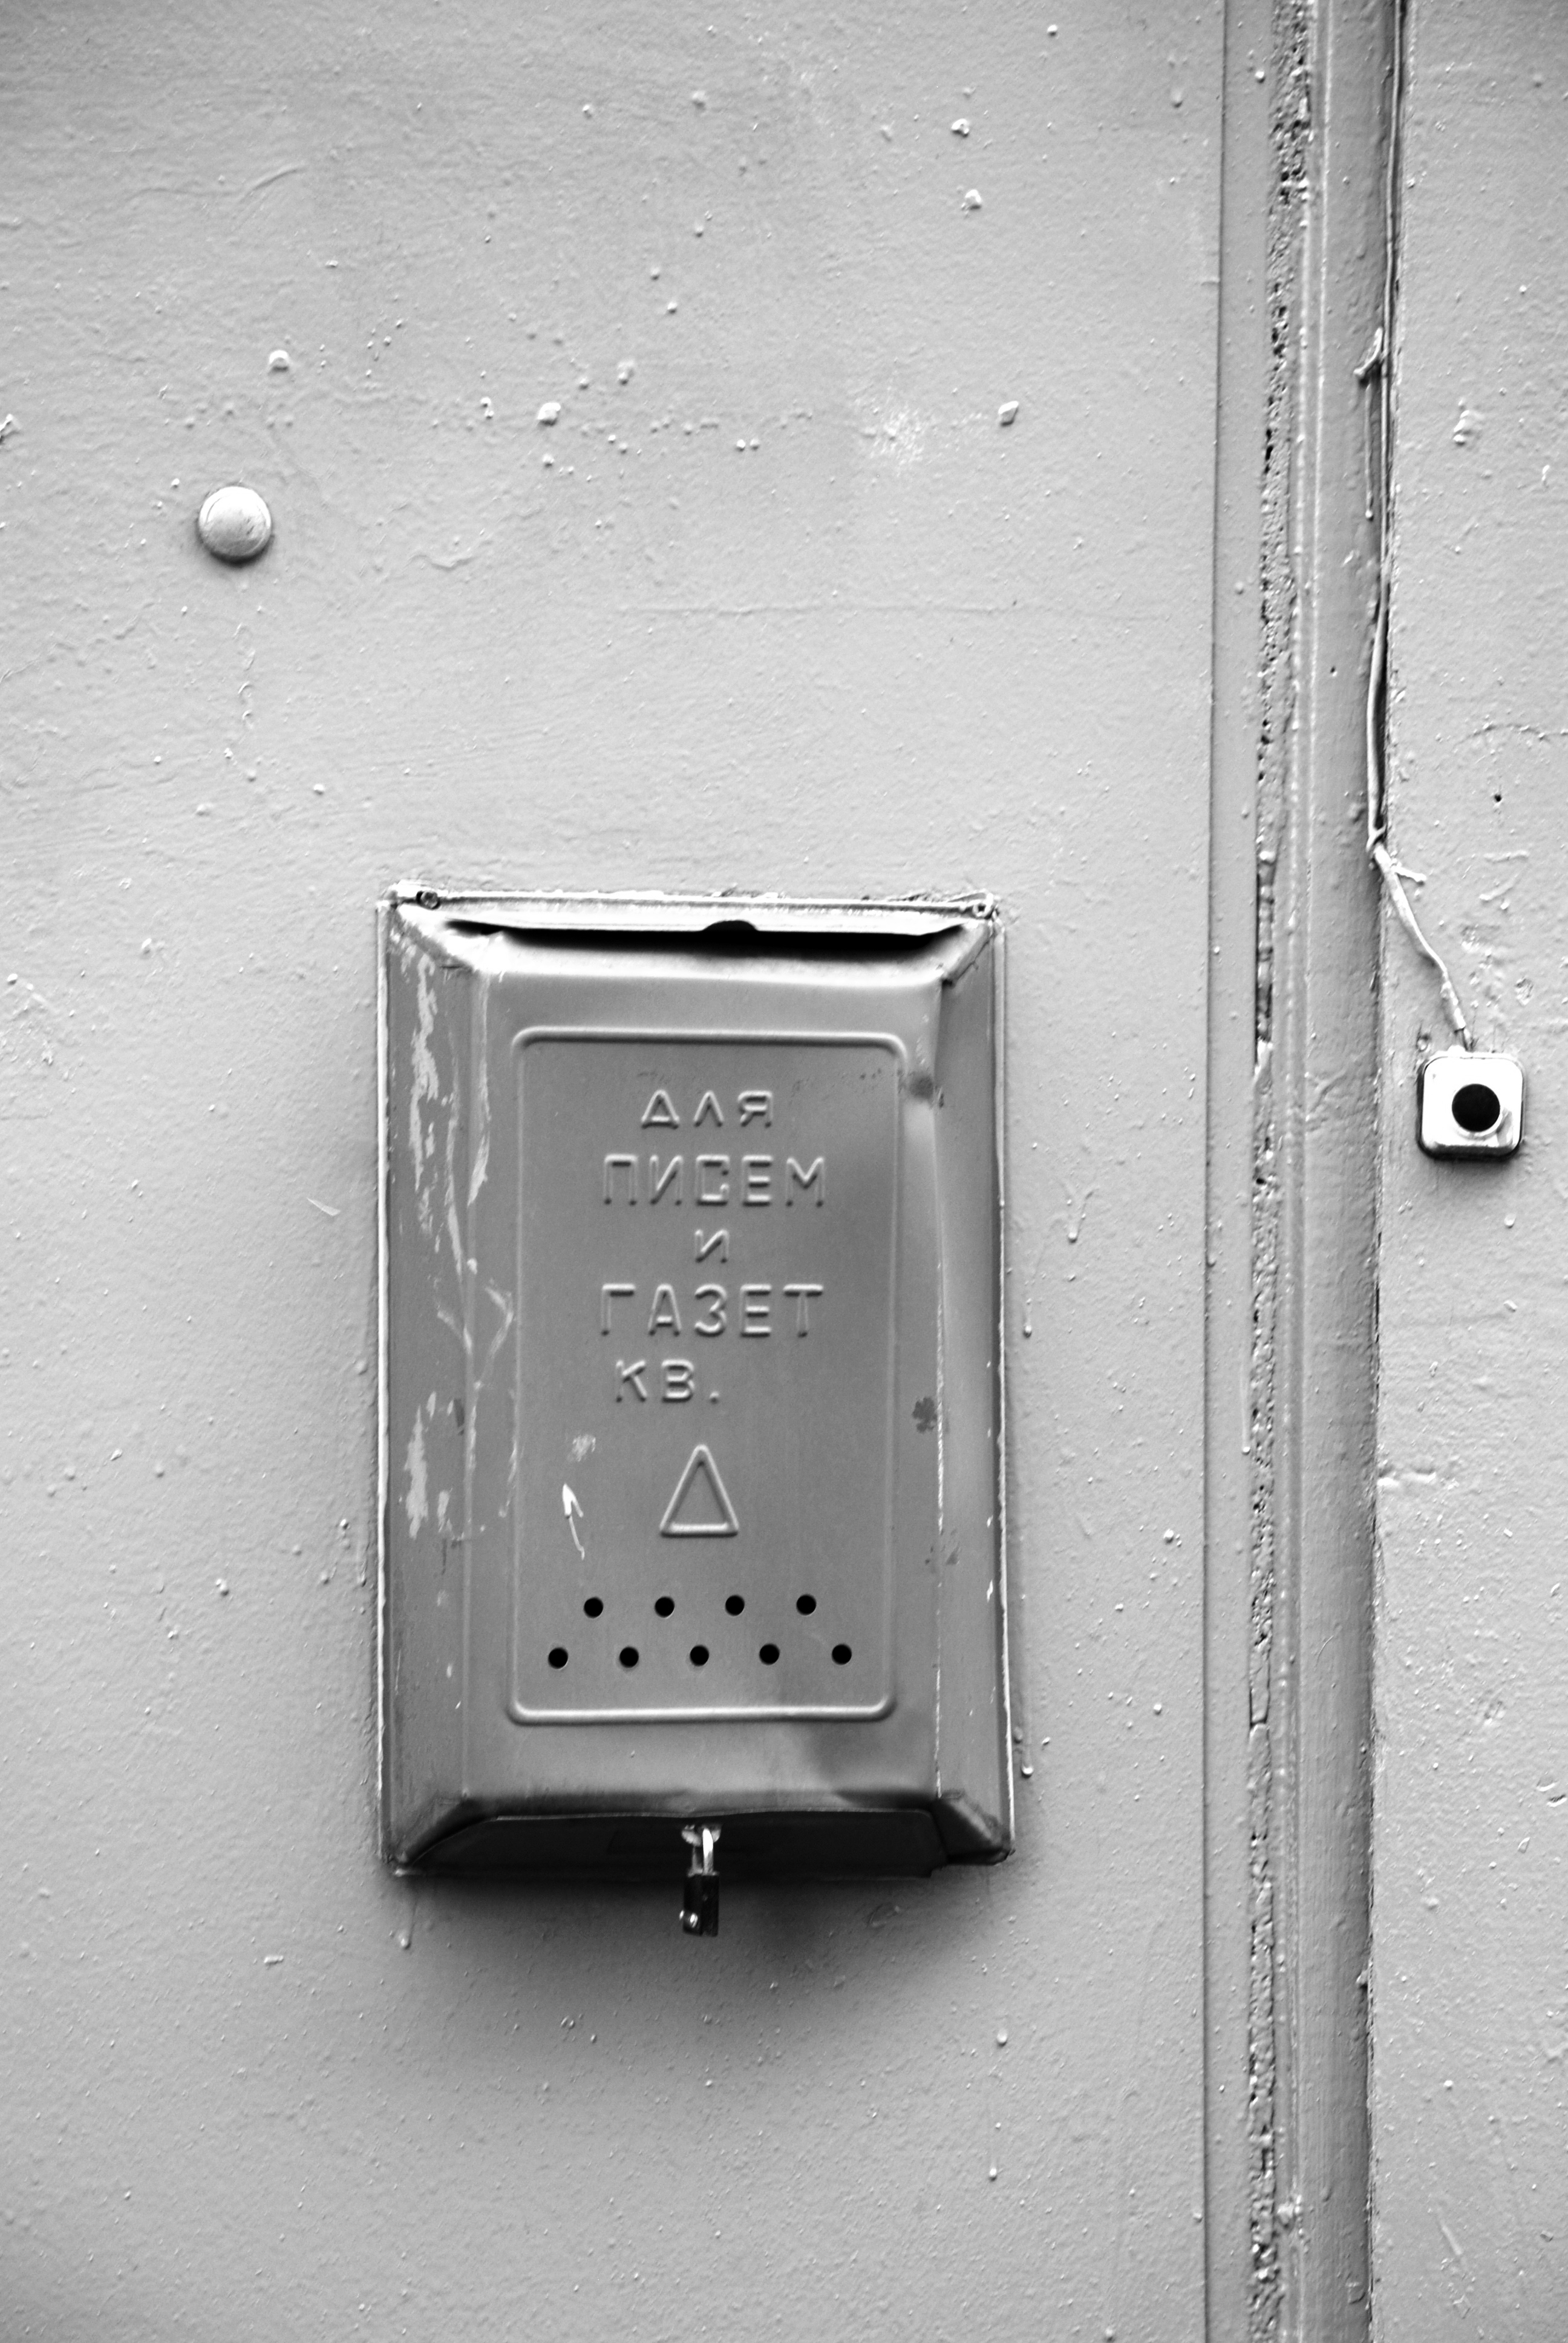
light, black and white, white, city, nikon, black, monochrome, lighting, bw, blackandwhite, blackwhite, moscow, nikkor, russia, d80, shape, moskau, 18135mmf3556g, 18135mm, nikond80, moscou, monochrome photography